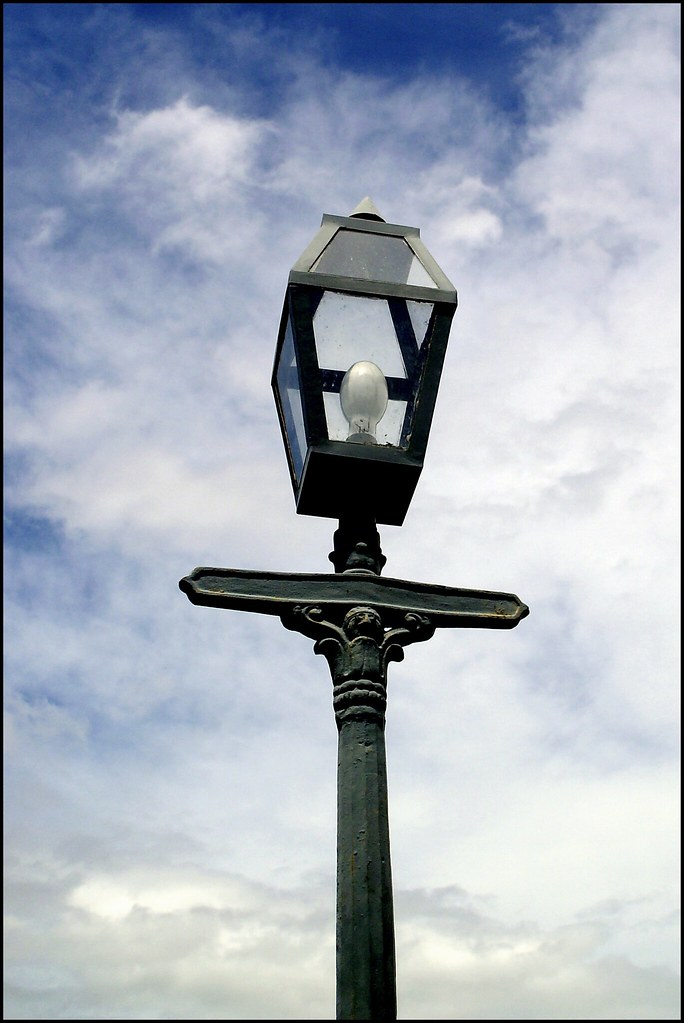
Fire: no
Smoke: no